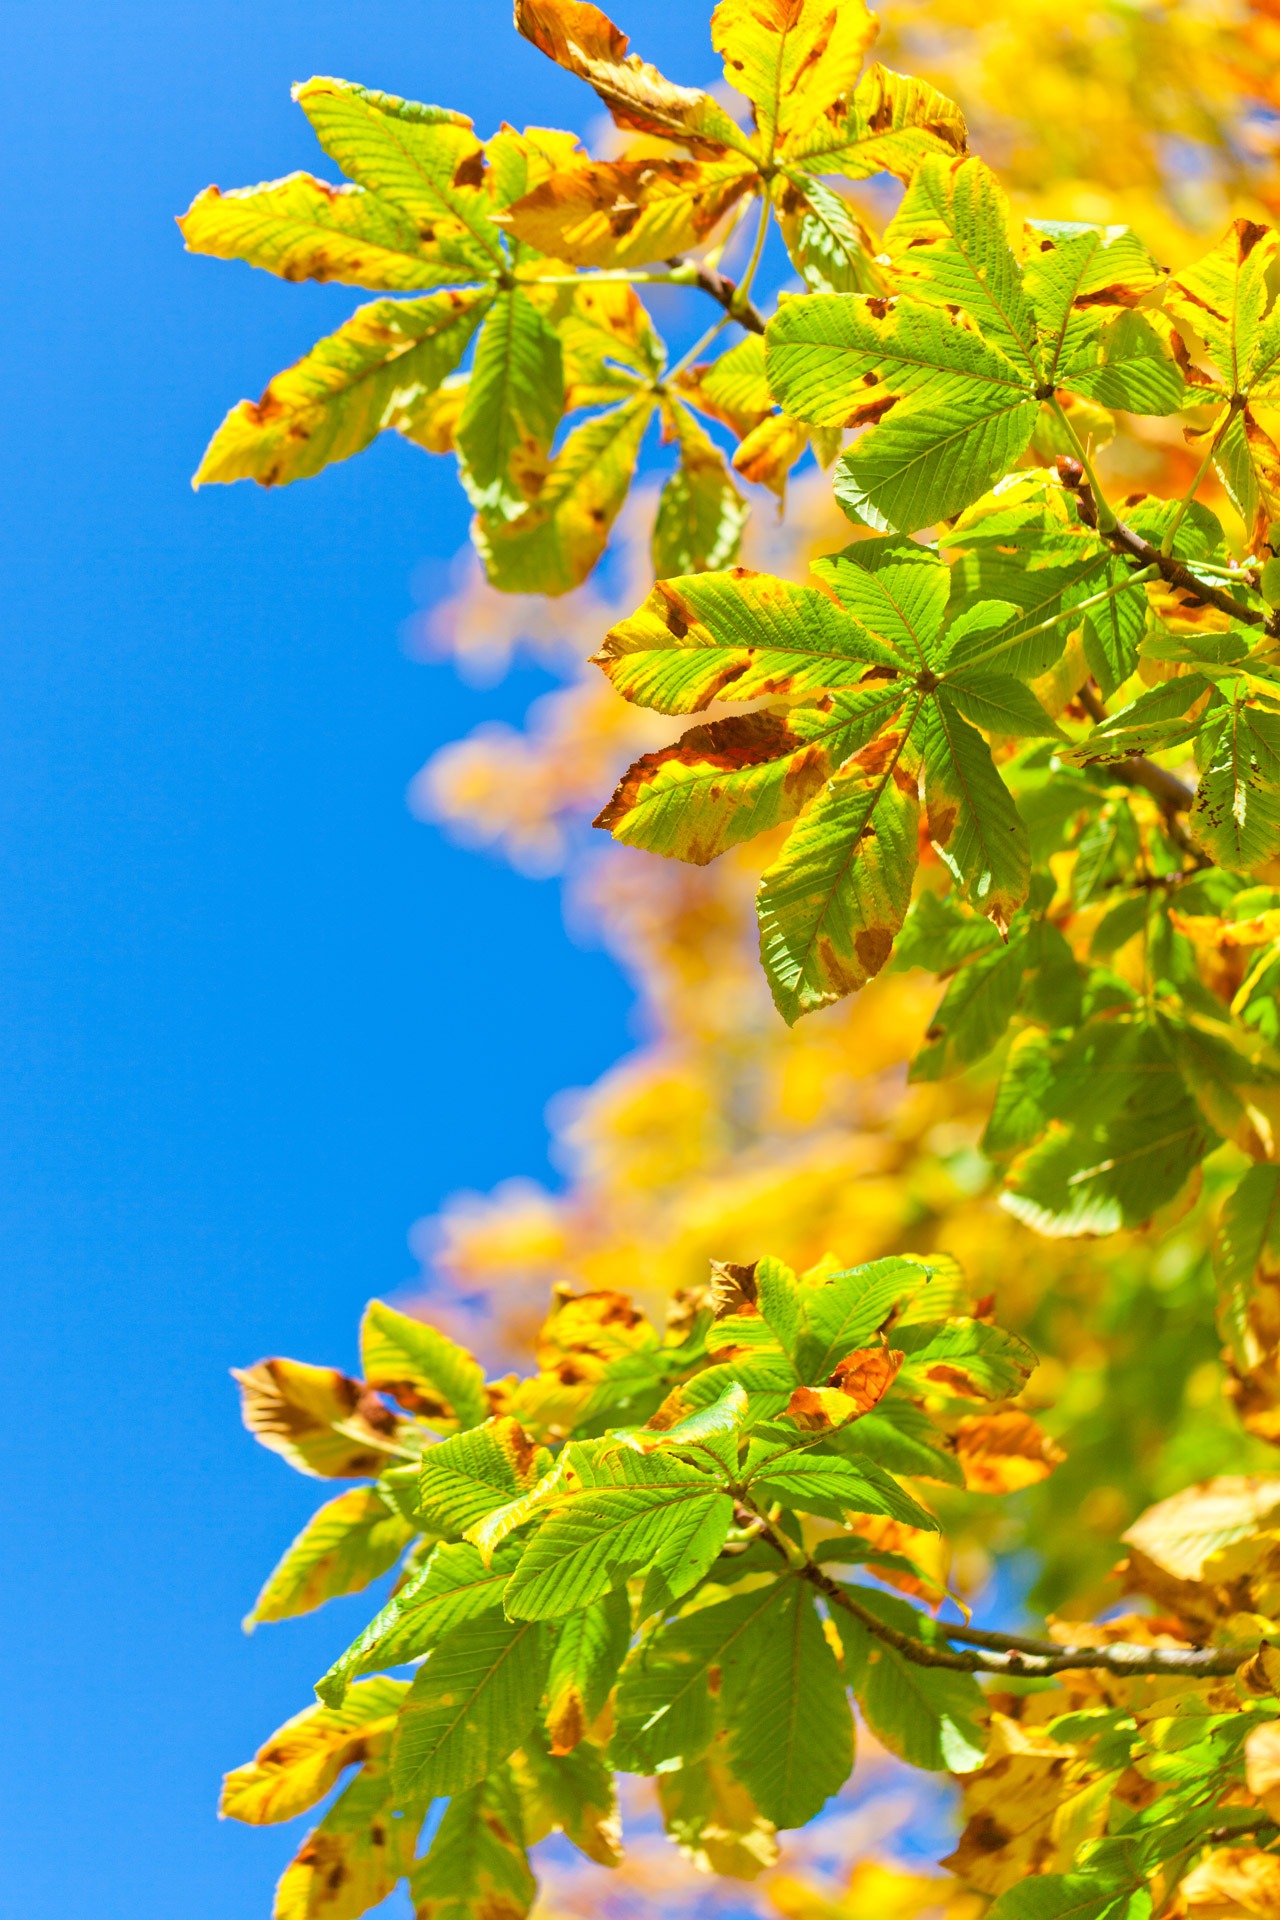
tree, branch, blossom, plant, sky, sunlight, leaf, fall, flower, dry, green, produce, autumn, botany, blue, colorful, flora, season, maple tree, leaves, shrub, deciduous, rowan, mimosa, aesculus, flowering plant, woody plant, land plant, horse chestnut tree, buckeye tree